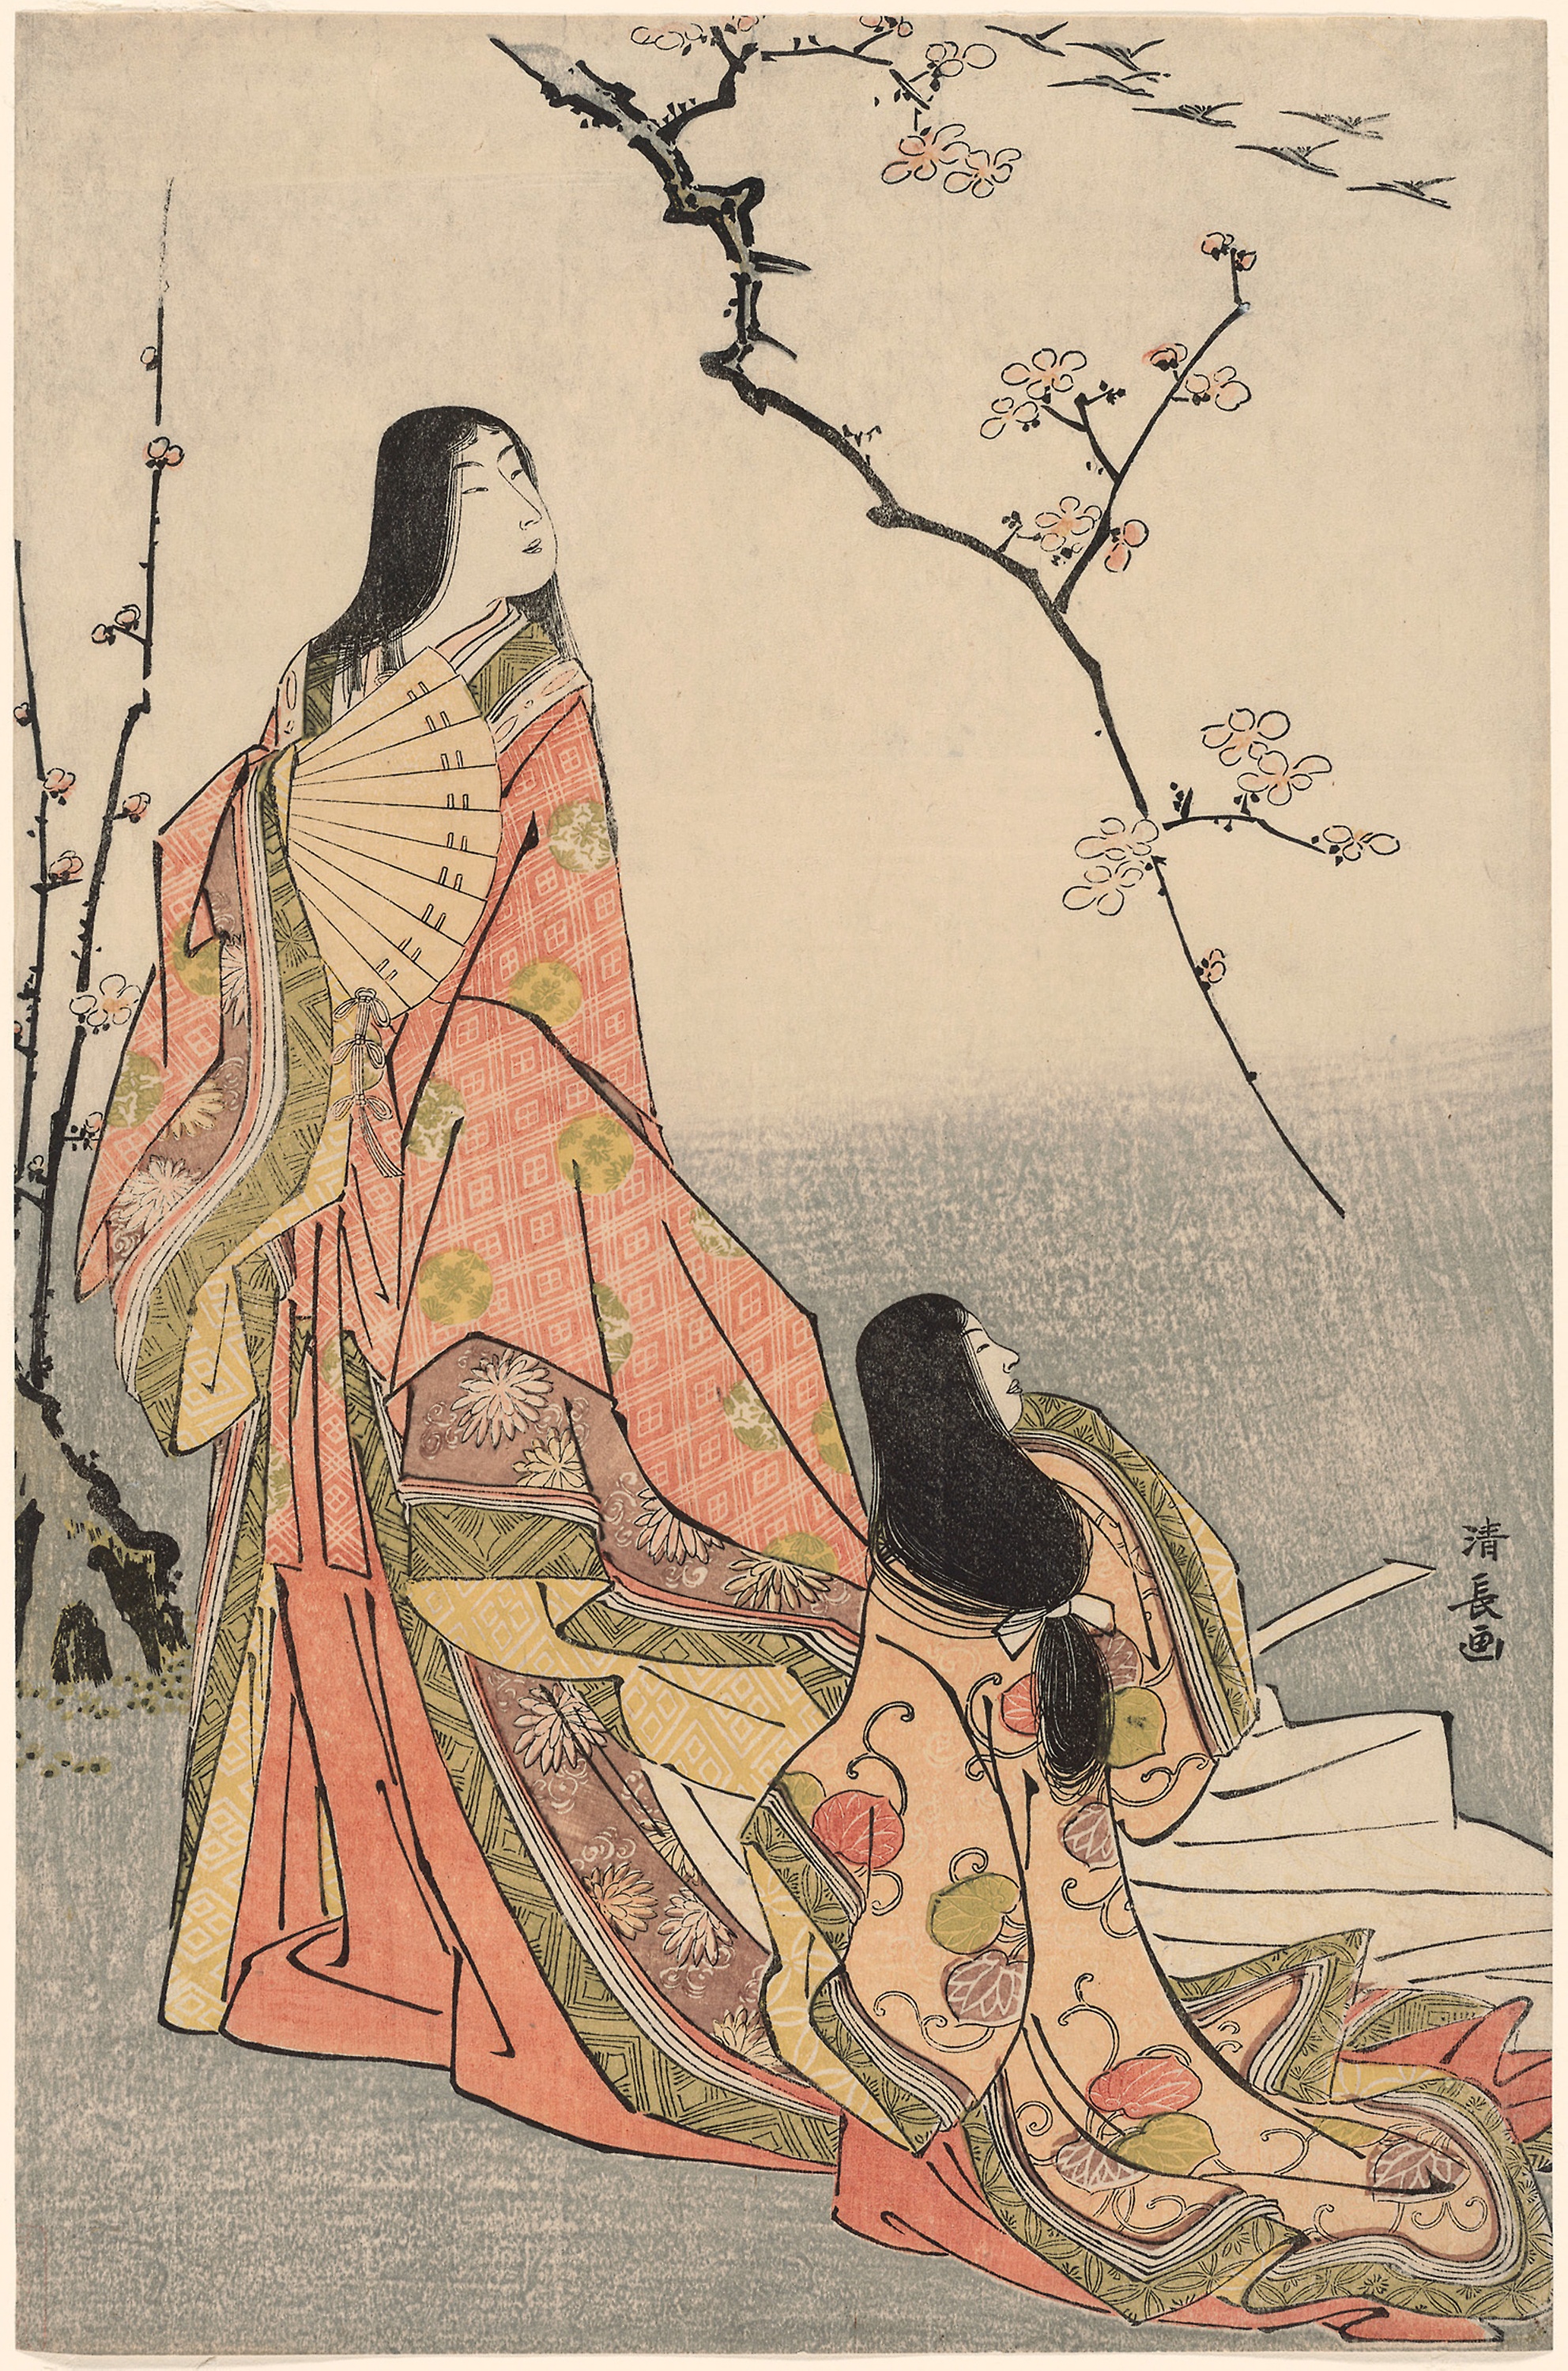
art, illustration, costume design, printmaking, tree, fictional character